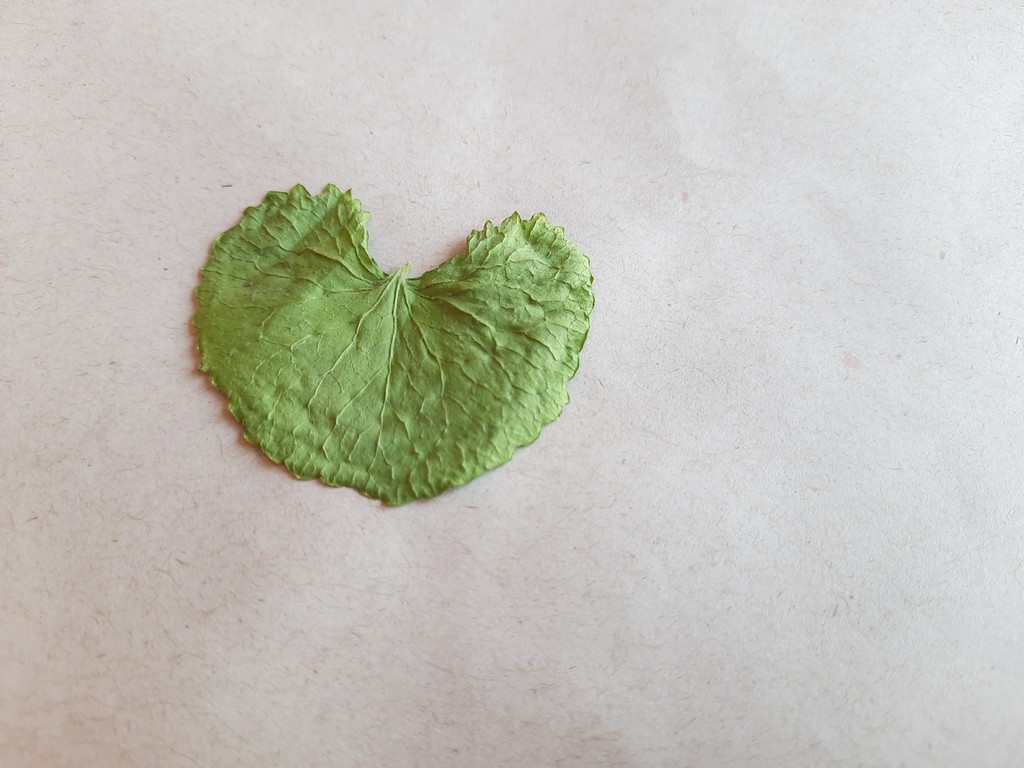
Label: Dried